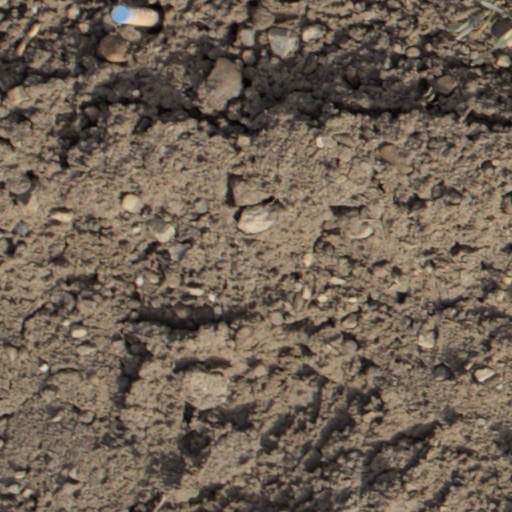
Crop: wheat